A. B. Hess Cigar Factory, and Warehouses

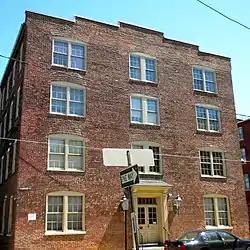
A. B. Hess Cigar Factory, April 2010

A. B. Hess Cigar Factory, and Warehouses is a historic cigar factory and tobacco warehouse complex located at Lancaster, Lancaster County, Pennsylvania. The complex consist of four rectangular red brick buildings, three to five stories tall. They are the R. H. Brubaker Tobacco Warehouse including the Koenig & Co. Warehouse (c. 1880-1881), the Franklin H. Bare Tobacco Warehouse (c. 1880-1881), and the A. B. Hess Cigar Factory (c. 1905-1908). The buildings have been converted to residential use.